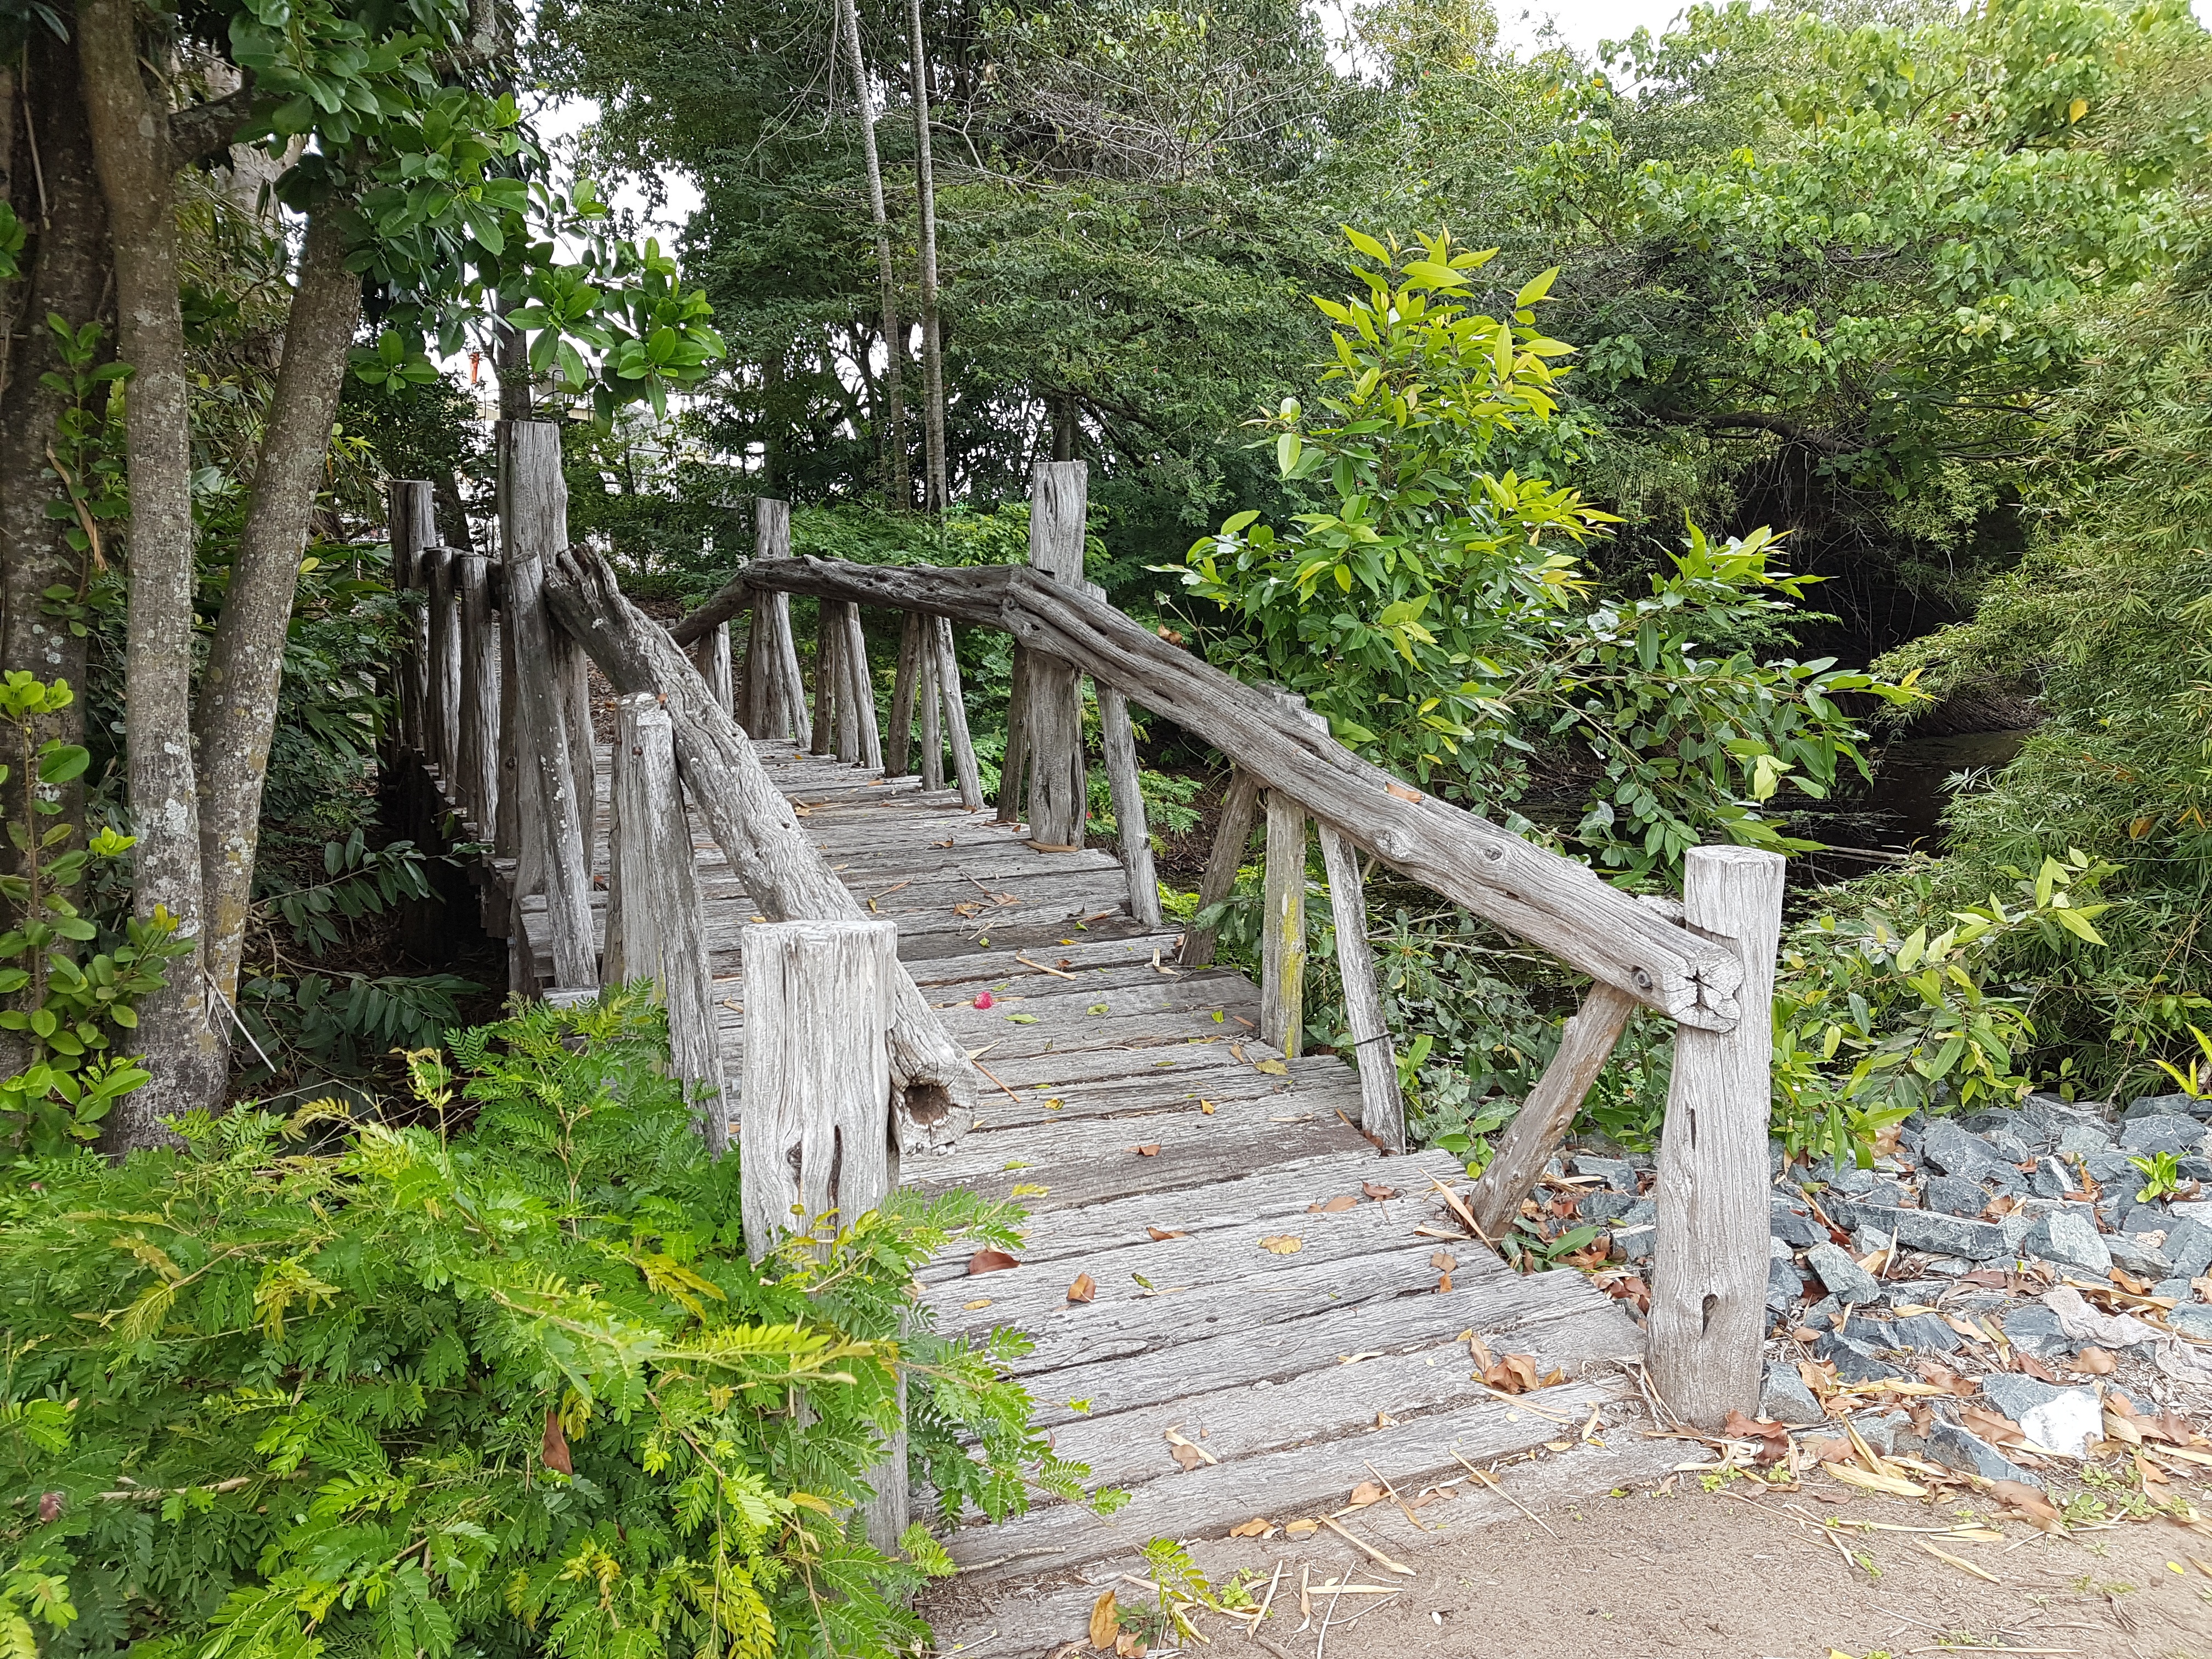
landscape, water, nature, outdoor, trail, bridge, flower, walkway, summer, travel, jungle, scenic, natural, park, landmark, botany, attraction, garden, tourism, shrub, woodland, outdoor structure